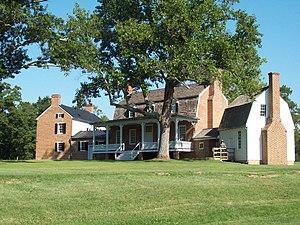
Le Thomas Stone National Historic Site est une aire protégée américaine dans le comté de Charles, dans le Maryland. Classé National Historic Landmark le 11 novembre 1971, inscrit au Registre national des lieux historiques le 31 octobre 1972, cet ancien domicile de Thomas Stone, l'un des signataires de la déclaration d'indépendance des États-Unis, est désigné site historique national le 10 novembre 1978.